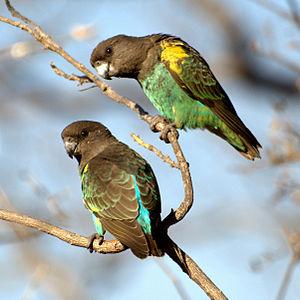
Le Perroquet de Meyer est une espèce d'oiseau de la famille des Psittacidae.